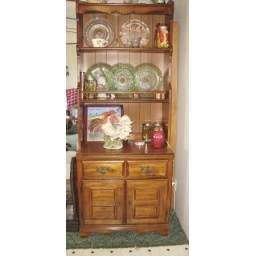
2 pieces 1970's hutch with 1 drawer and 2 doors in the bottom. 6.5' tall x 34 wide.